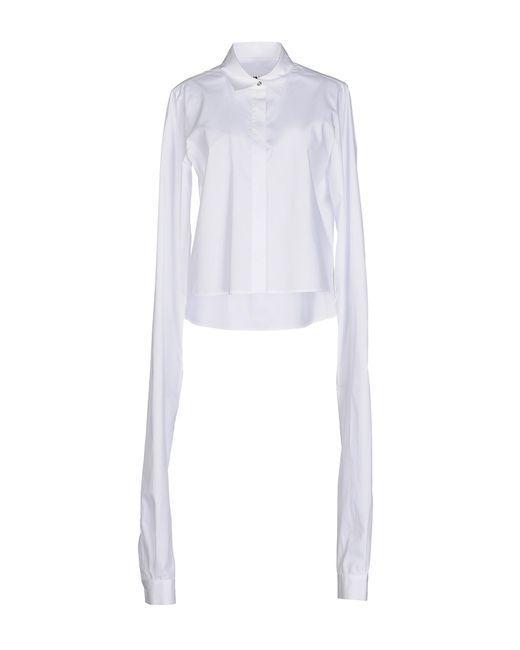
weißes Hemd, Kragen mit kleinem Revers, weiße Farbe, extra lange Ärmel, ideal für Büroarbeiten